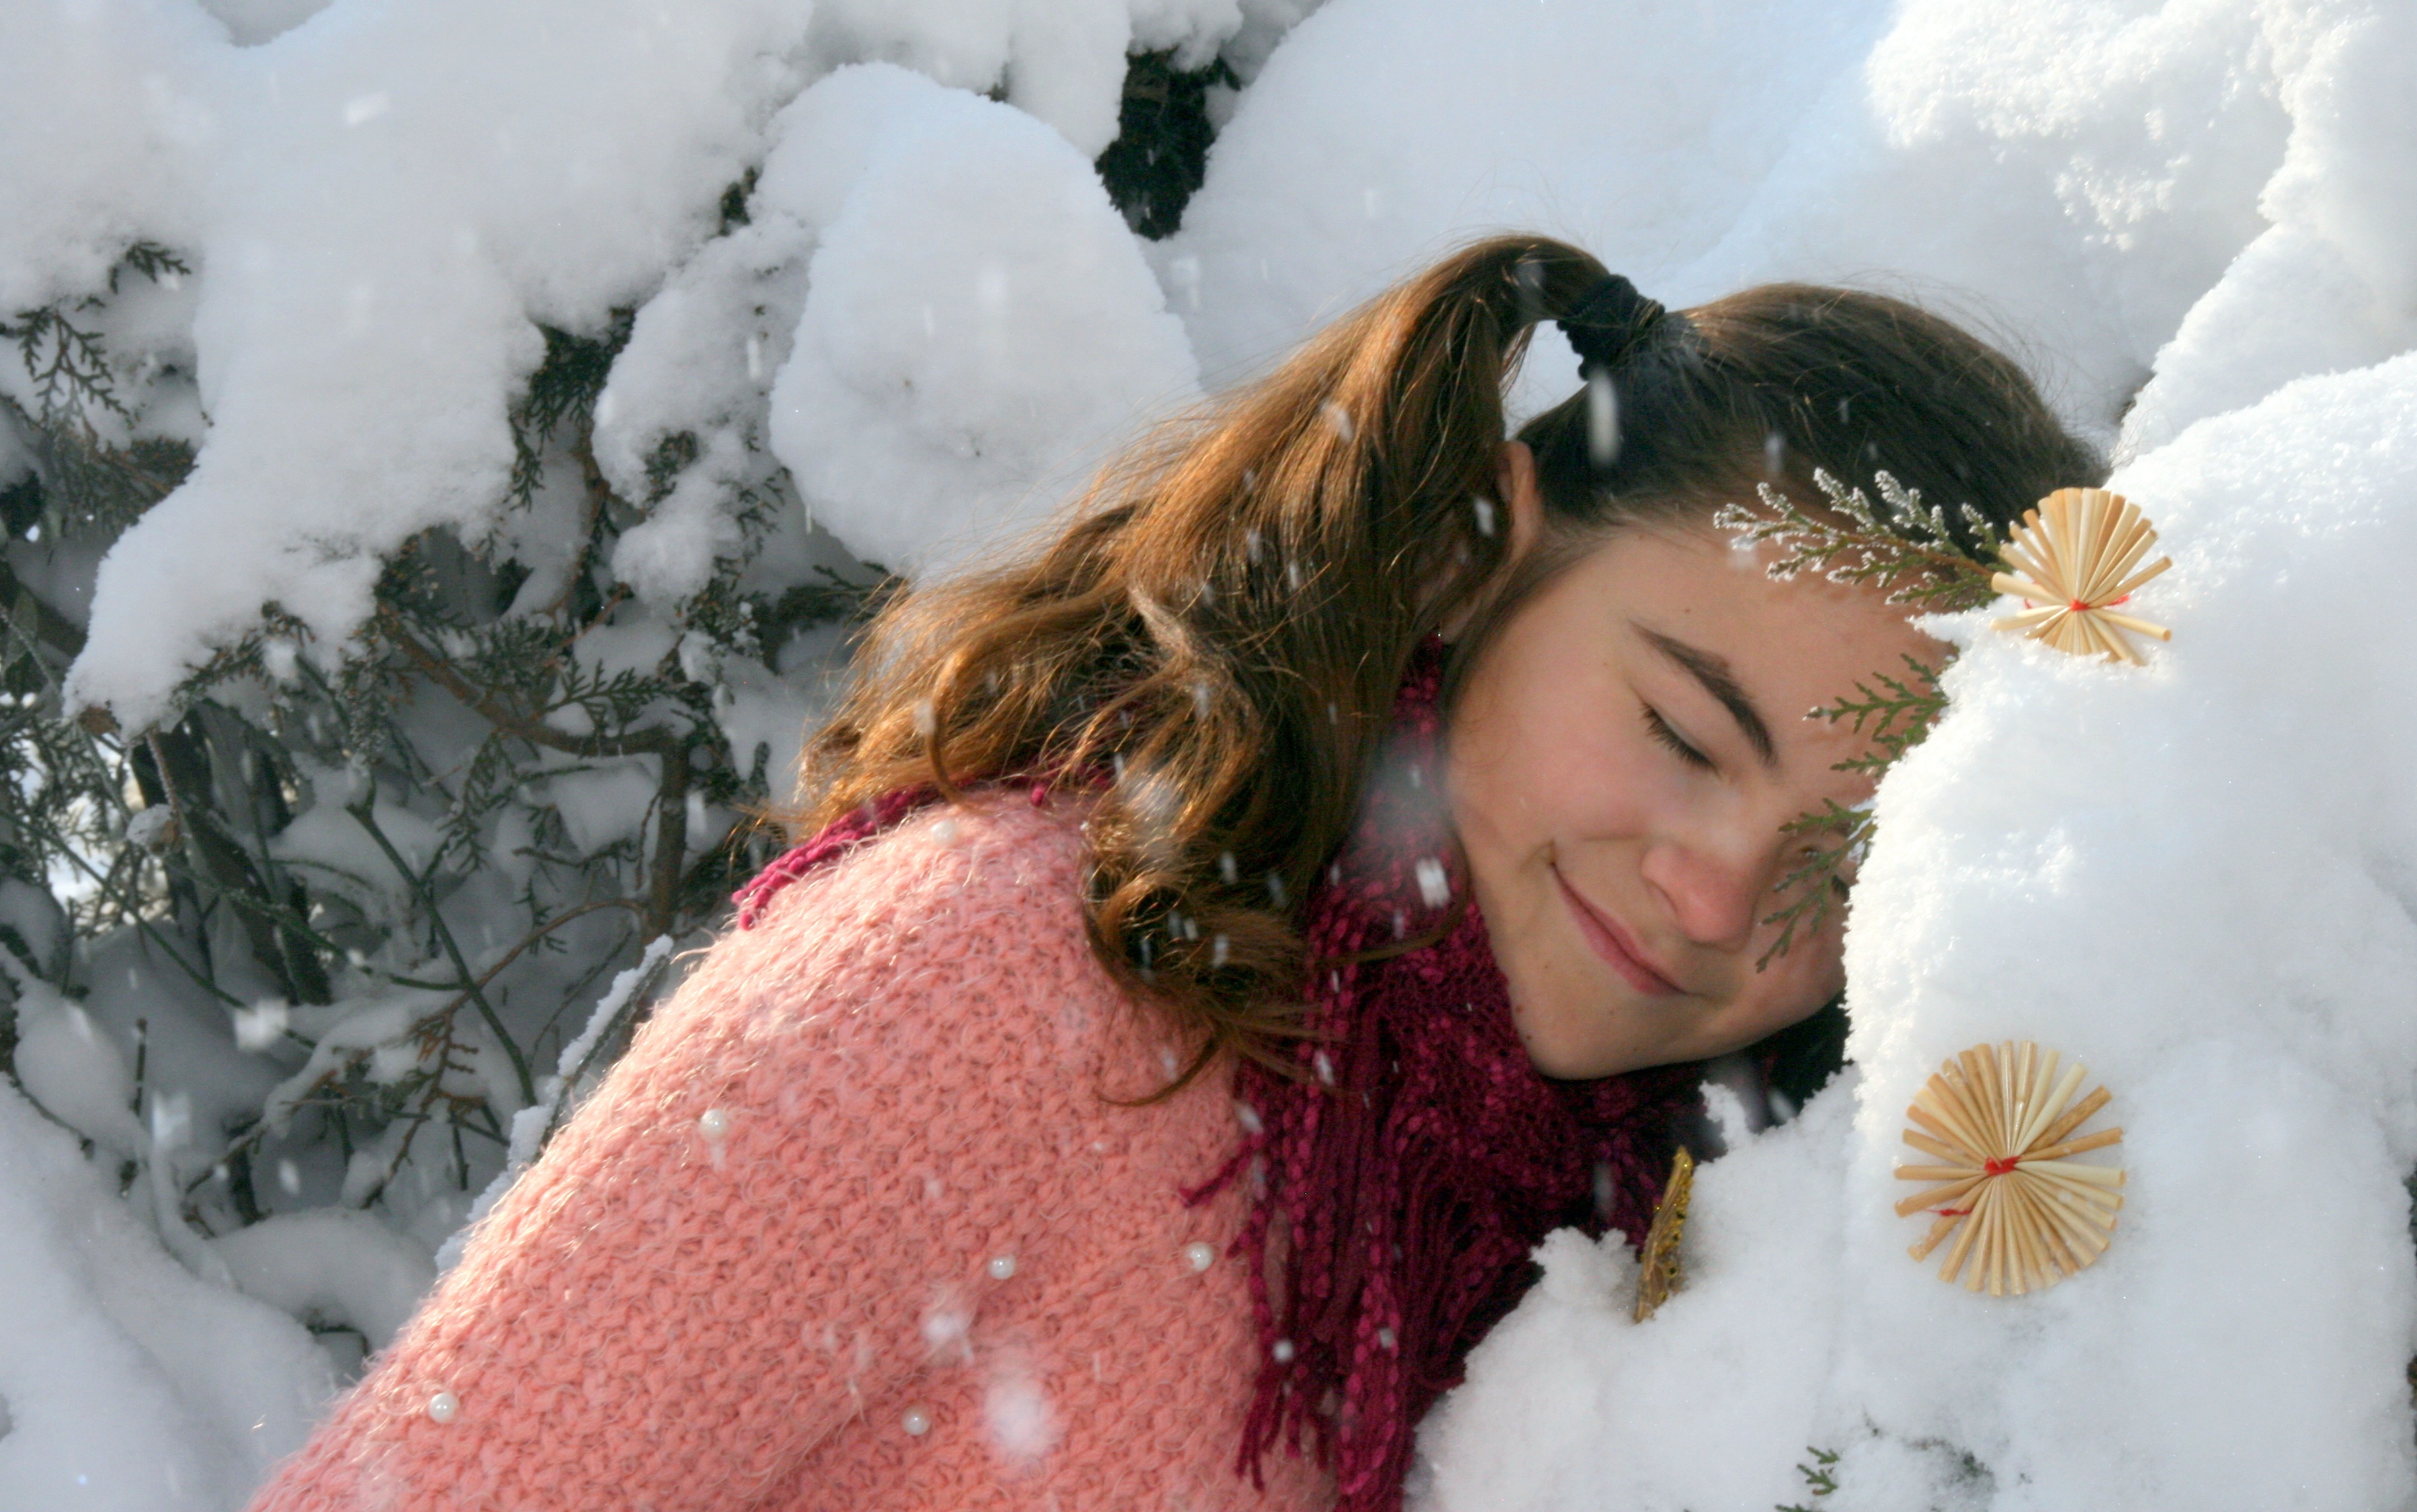
snow, winter, girl, woman, white, flower, spring, weather, romance, bride, season, smile, sleep, dress, stars, beauty, interaction, photo shoot